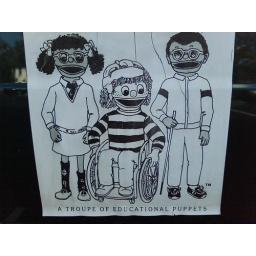
This is on a van that always parks in our office lot.